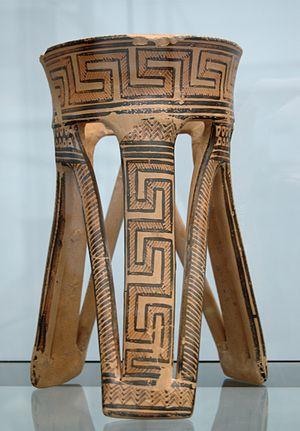
Potterie provenant d'une tombe. Ce support d'argile, sans doute pour une jarre à vin, imite les précieux tripodes en bronze des temps anciens